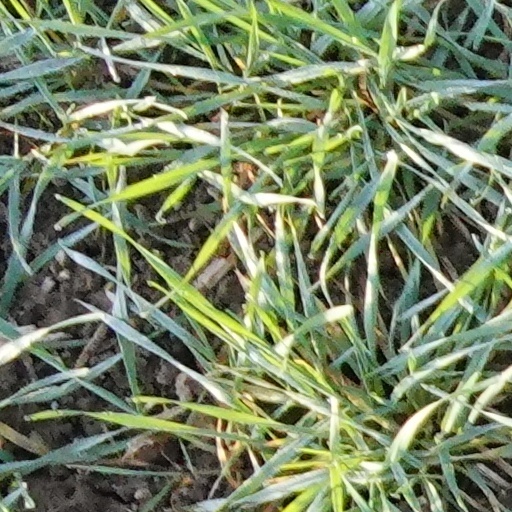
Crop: wheat